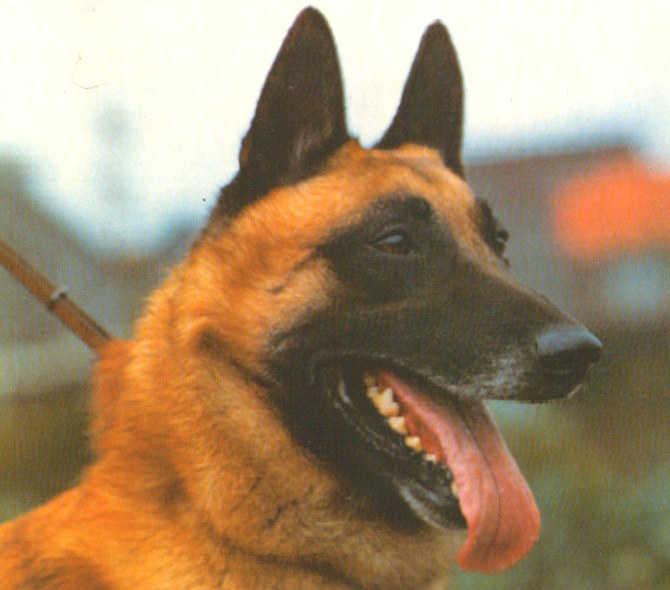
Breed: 233-n000071-malinois